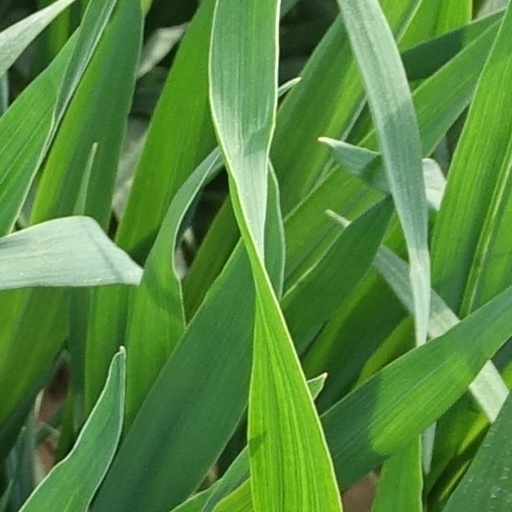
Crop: wheat